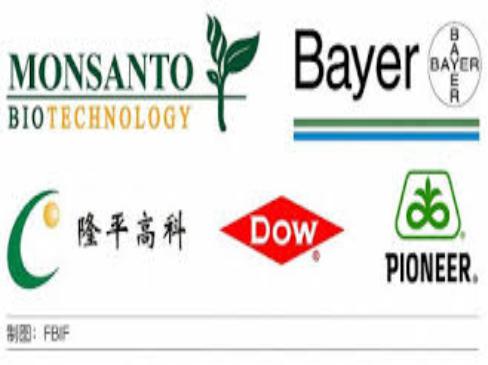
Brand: longping
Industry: Others